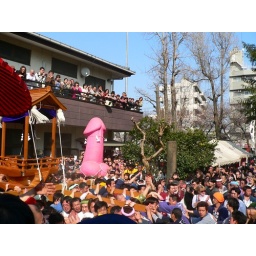
this could be the most beautiful cock picture i've ever seen. i like the way the pink goes against the blue sky.